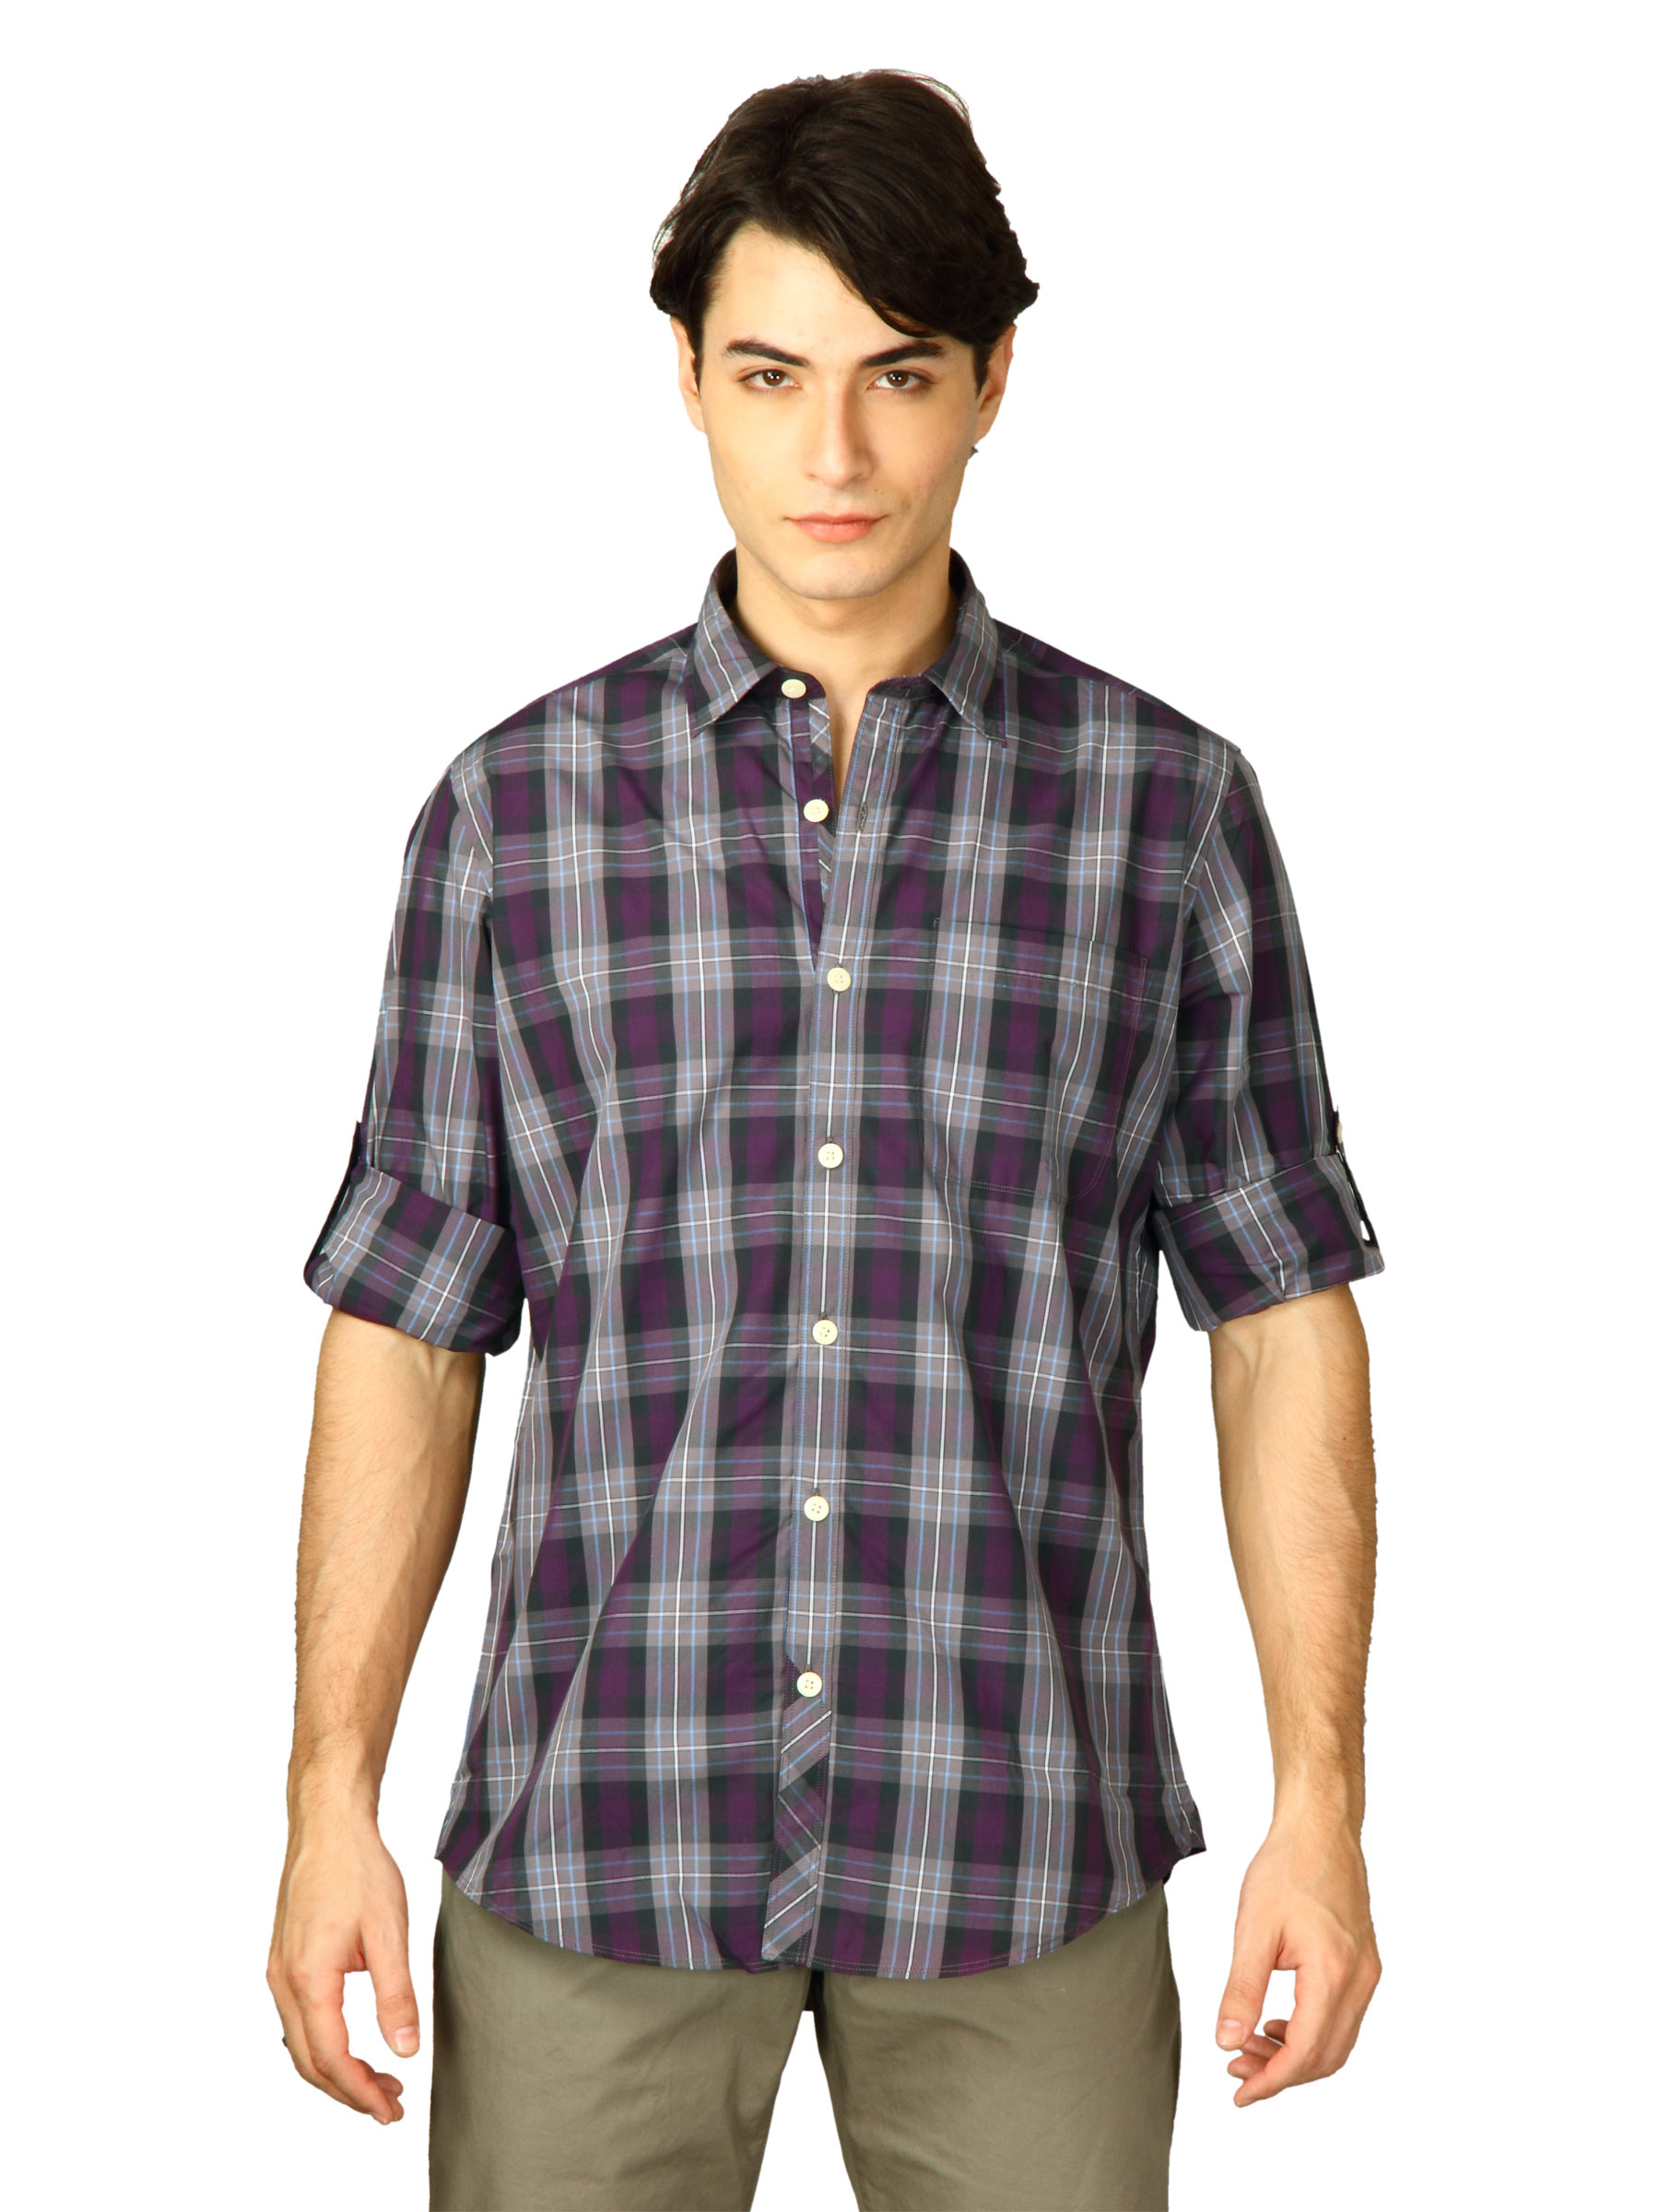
Scullers Men Purple Check Shirt
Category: Apparel / Topwear / Shirts
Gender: Men
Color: Purple
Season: Fall 2011
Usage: Casual